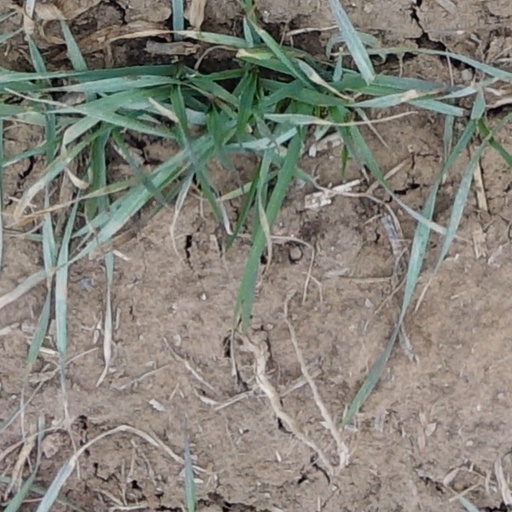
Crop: wheat